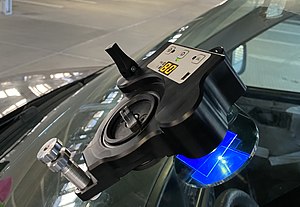
Forrude / Udstyr / Placering
Værktøj til reparation af stenslag via varme, tryk og vacuum
reparation, stenslag, tryk, lim, glas, forrude, bilrude
Stenslagsværktøj til reparation af stenslag i forruder via tryk og vacuum
En forrude eller frontrude er en rude på et køretøj, hvis formål er at hindre fartvind men alligevel tillade fremadrettet udsyn. Forruden kan være limet hele vejen rundt, eller være fastgjort til karrosseriet med en gummiliste. På biler med limede ruder indgår disse oftest i karrosseriets selvbærende konstruktion. Forruder er af to slags ikke hærdede glas. På biler fra før årgang 1967 kan forruden være af hærdet glas med den ulempe, at den ved en skade går i flere tusind små stykker. Hærdet glas er dog stadigvæk godkendt til bag- og sideruder, også på nye biler. På biler fra 1967 og frem skal forruden være af lamelglas bestående af to glas med en kraftig plasticfilm imellem. Lamelglas er mere sikkert, da det stadigvæk vil hænge sammen også efter knusning eller kollision. Forruden kan enten være klar eller tonet med eller uden en mørkere tonet øverste del. Tonede ruder er mest almindelige i dag. F.eks. findes der til Volvo V70 årgang 2009 otte forskellige forruder. Da forruden er en vigtig sikkerhedsdetalje, skal den opfylde nogle af myndighederne fastsatte krav og være forsynet med et godkendelsesmærke, som normalt findes i et af de nederste hjørner.